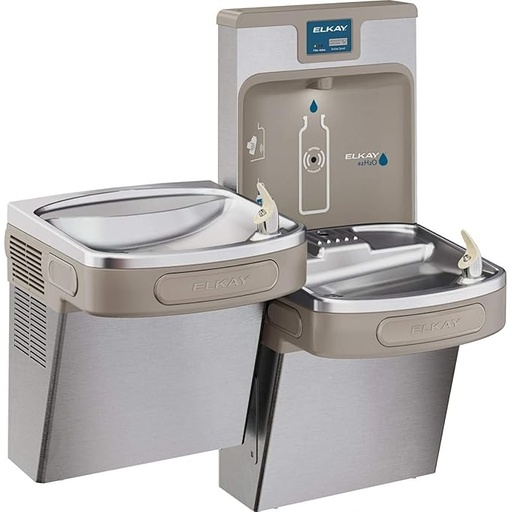
Elkay LZSTL8WSSP Enhanced Bottle Filler & Bi-Level ADA Cooler Refrigerated Stainless High Capacity Lead Drop Down Wrapper
About This Touchless, sensor activation (bottle filler) designed for easy use; easy-to-operate push-bar activation (bubbler). Hermetically sealed refrigeration system provides chilled water to satisfy thirst. Quick filter change wrapper provides easy access to filter from front and side of cooler for convenient and efficient filter change in under a minute. Fill rate is 1.1 GPM. Laminar flow provides clean fill with minimal splash. Real drain system eliminates standing water. Visual filter monitor with LED filter status indicator. Overview Color : Stainless Steel Material : Stainless Steel Capacity : 8 Gallons Brand : Elkay Product Dimensions : 19"D x 36.75"W x 39.52"H
Brand: ELKAY
Category: Hardware > Plumbing > Water Dispensing & Filtration > Water Dispensers > Drinking Fountains